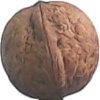
Label: walnut